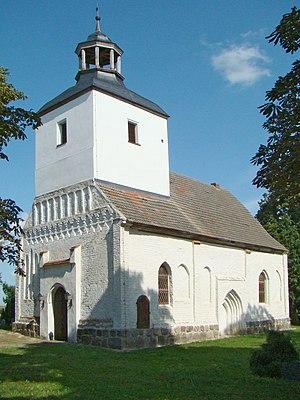
Röckwitz est une municipalité allemande située dans le land de Mecklembourg-Poméranie-Occidentale et l'Arrondissement du Plateau des lacs mecklembourgeois.